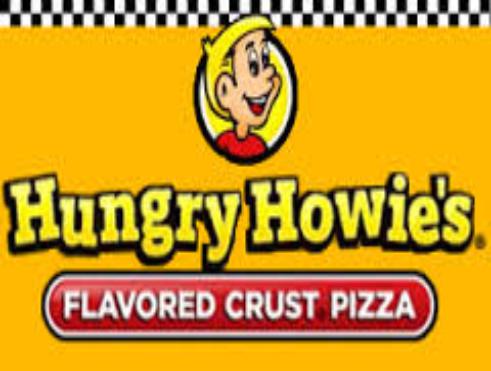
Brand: Hungry Howie's Pizza
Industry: Food